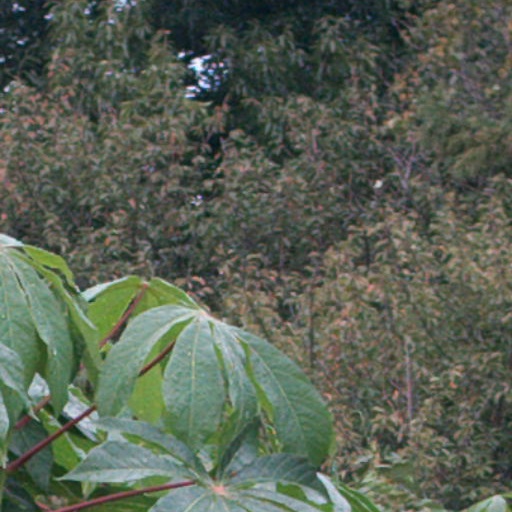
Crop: cassava